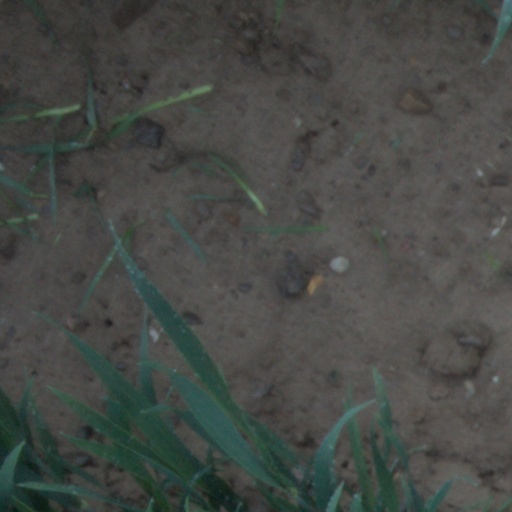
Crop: wheat